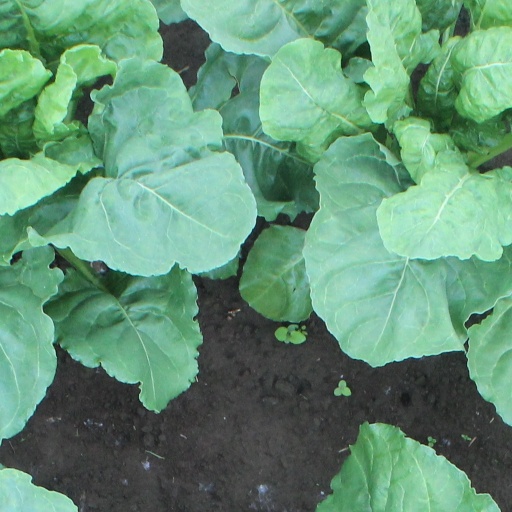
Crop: sugar beet